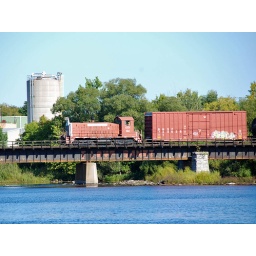
Escanaba and lake superior 1201 with a short train crosses over into marinette wi